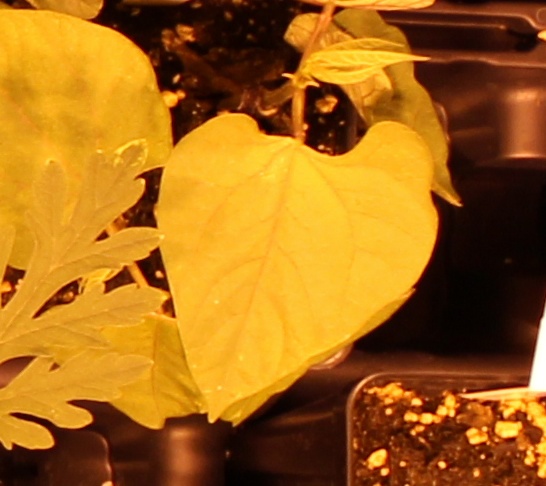
Label: Blackbean